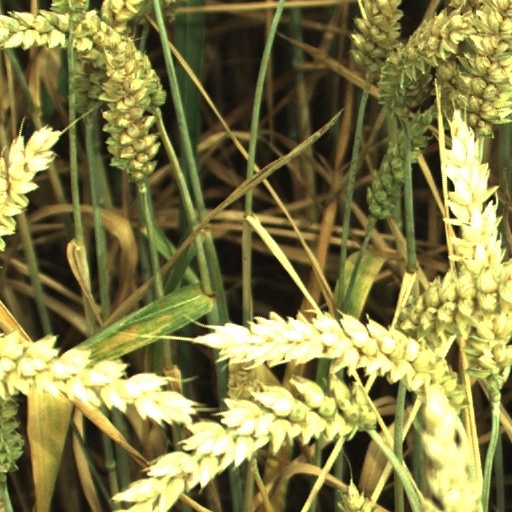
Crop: wheat